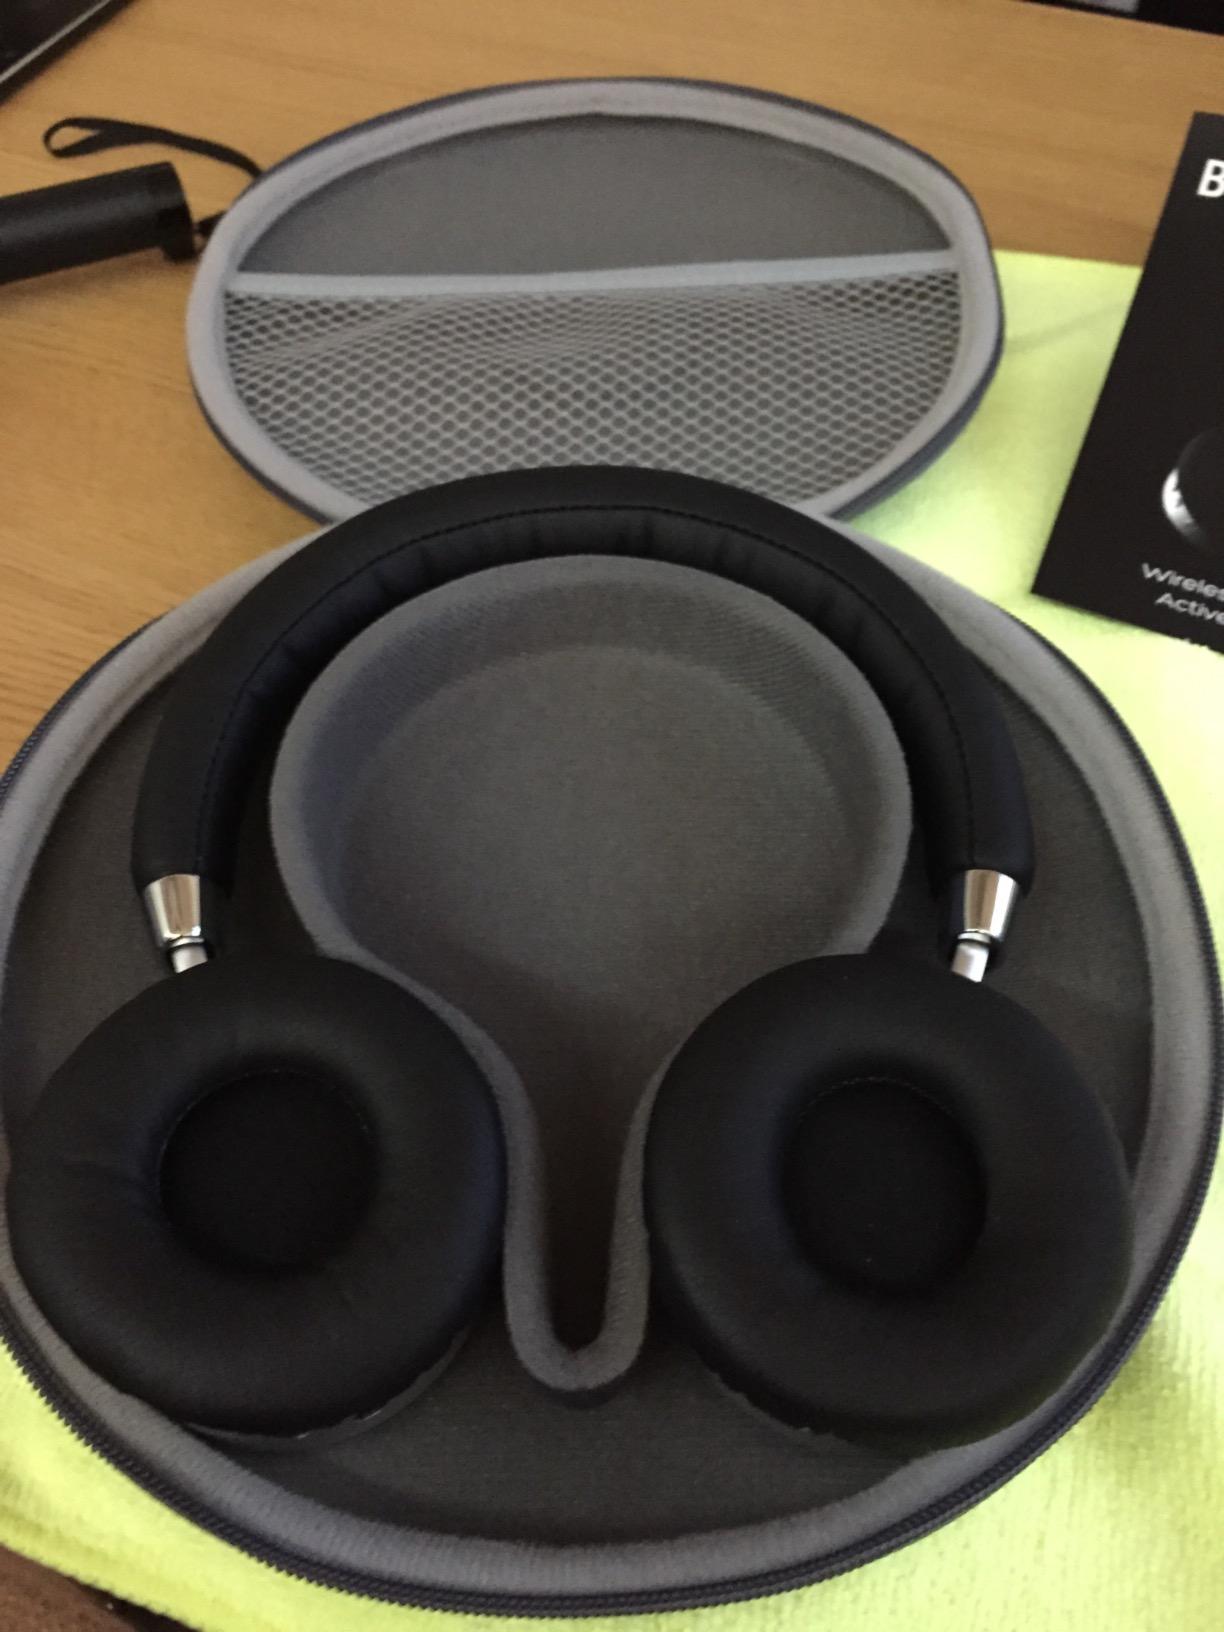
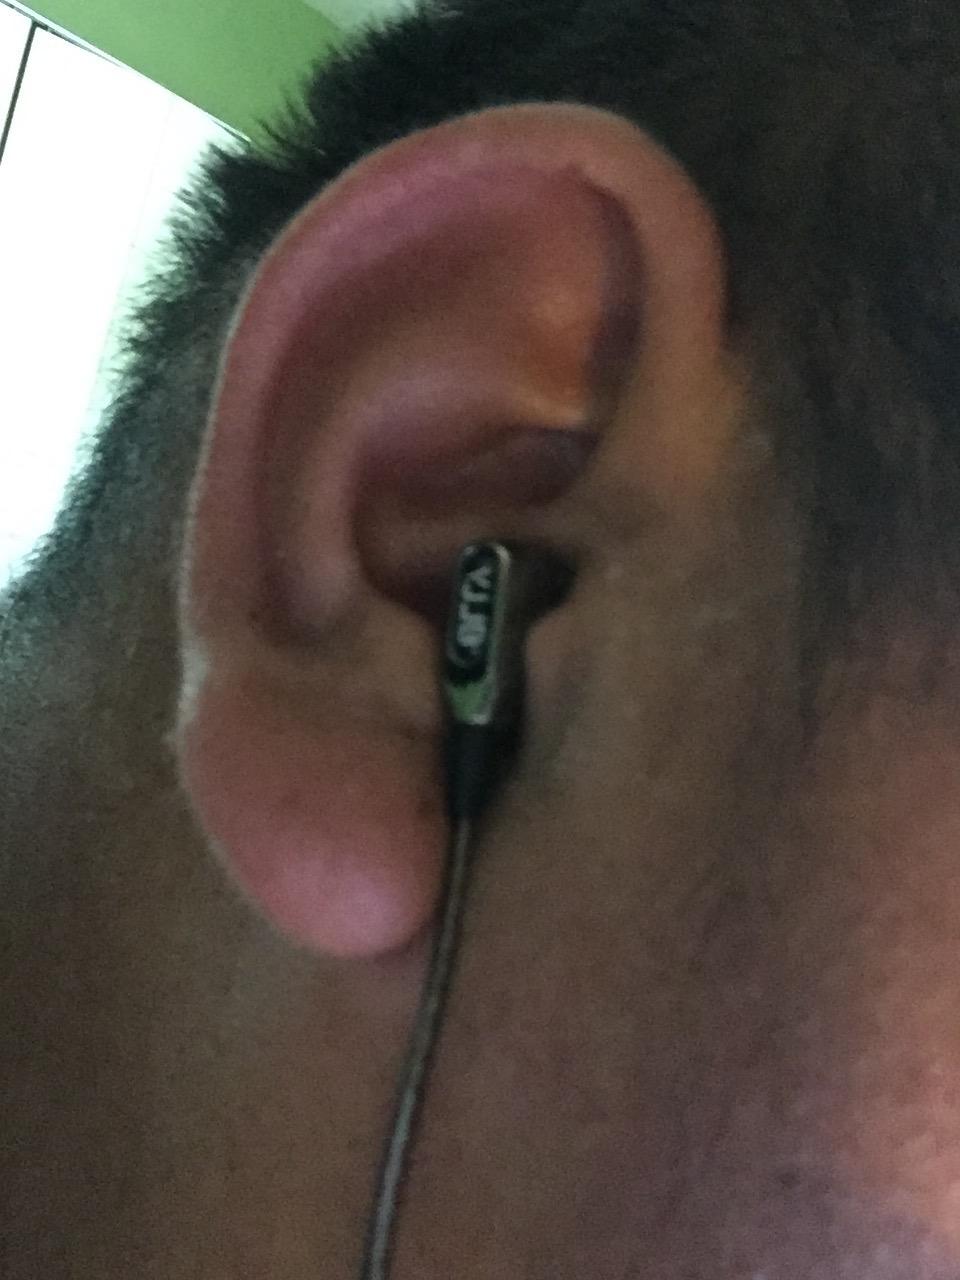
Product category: headphones
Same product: no